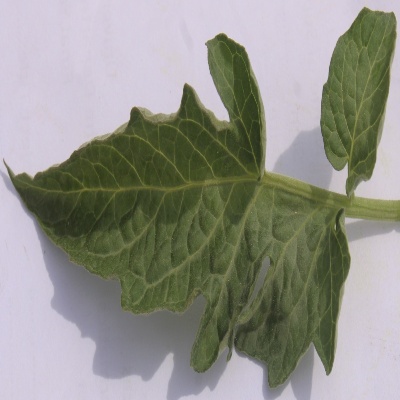
Crop: Tomato
Condition: leaf curl